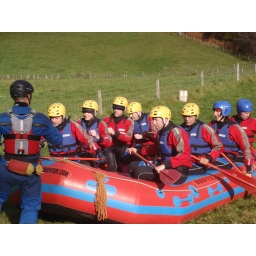
white water rafting two day adventure stag weekend. three sections of the Findhorn river over two days.